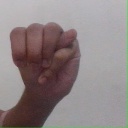
अक्षर: म